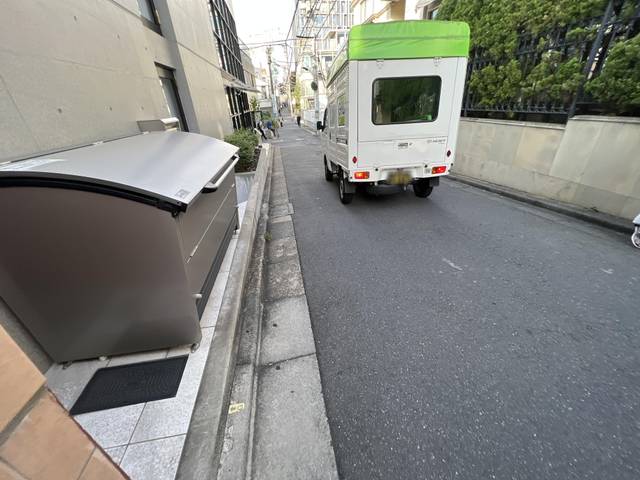
Region: Japan
Coordinates: 35.665, 139.709